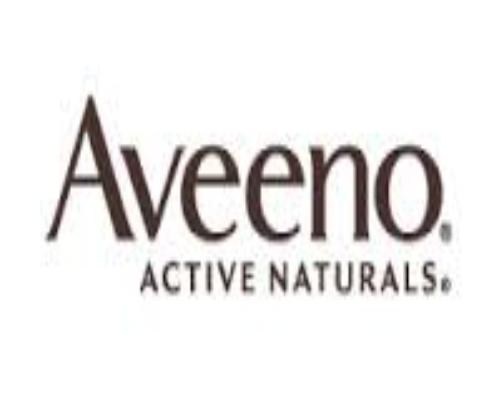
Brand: Aveeno
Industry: Necessities